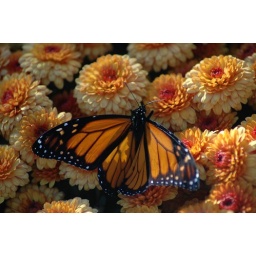
Just a butterfly that was flying around the yard